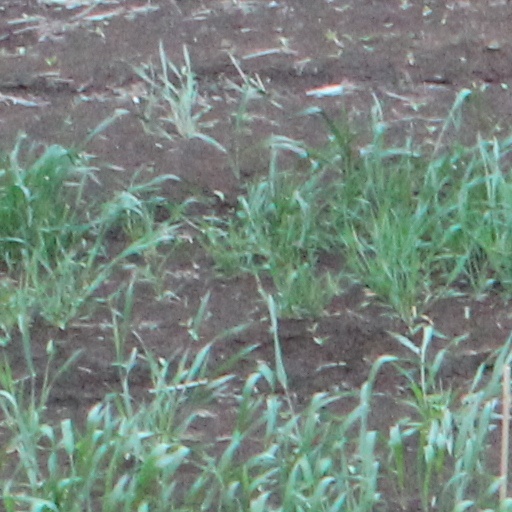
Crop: wheat